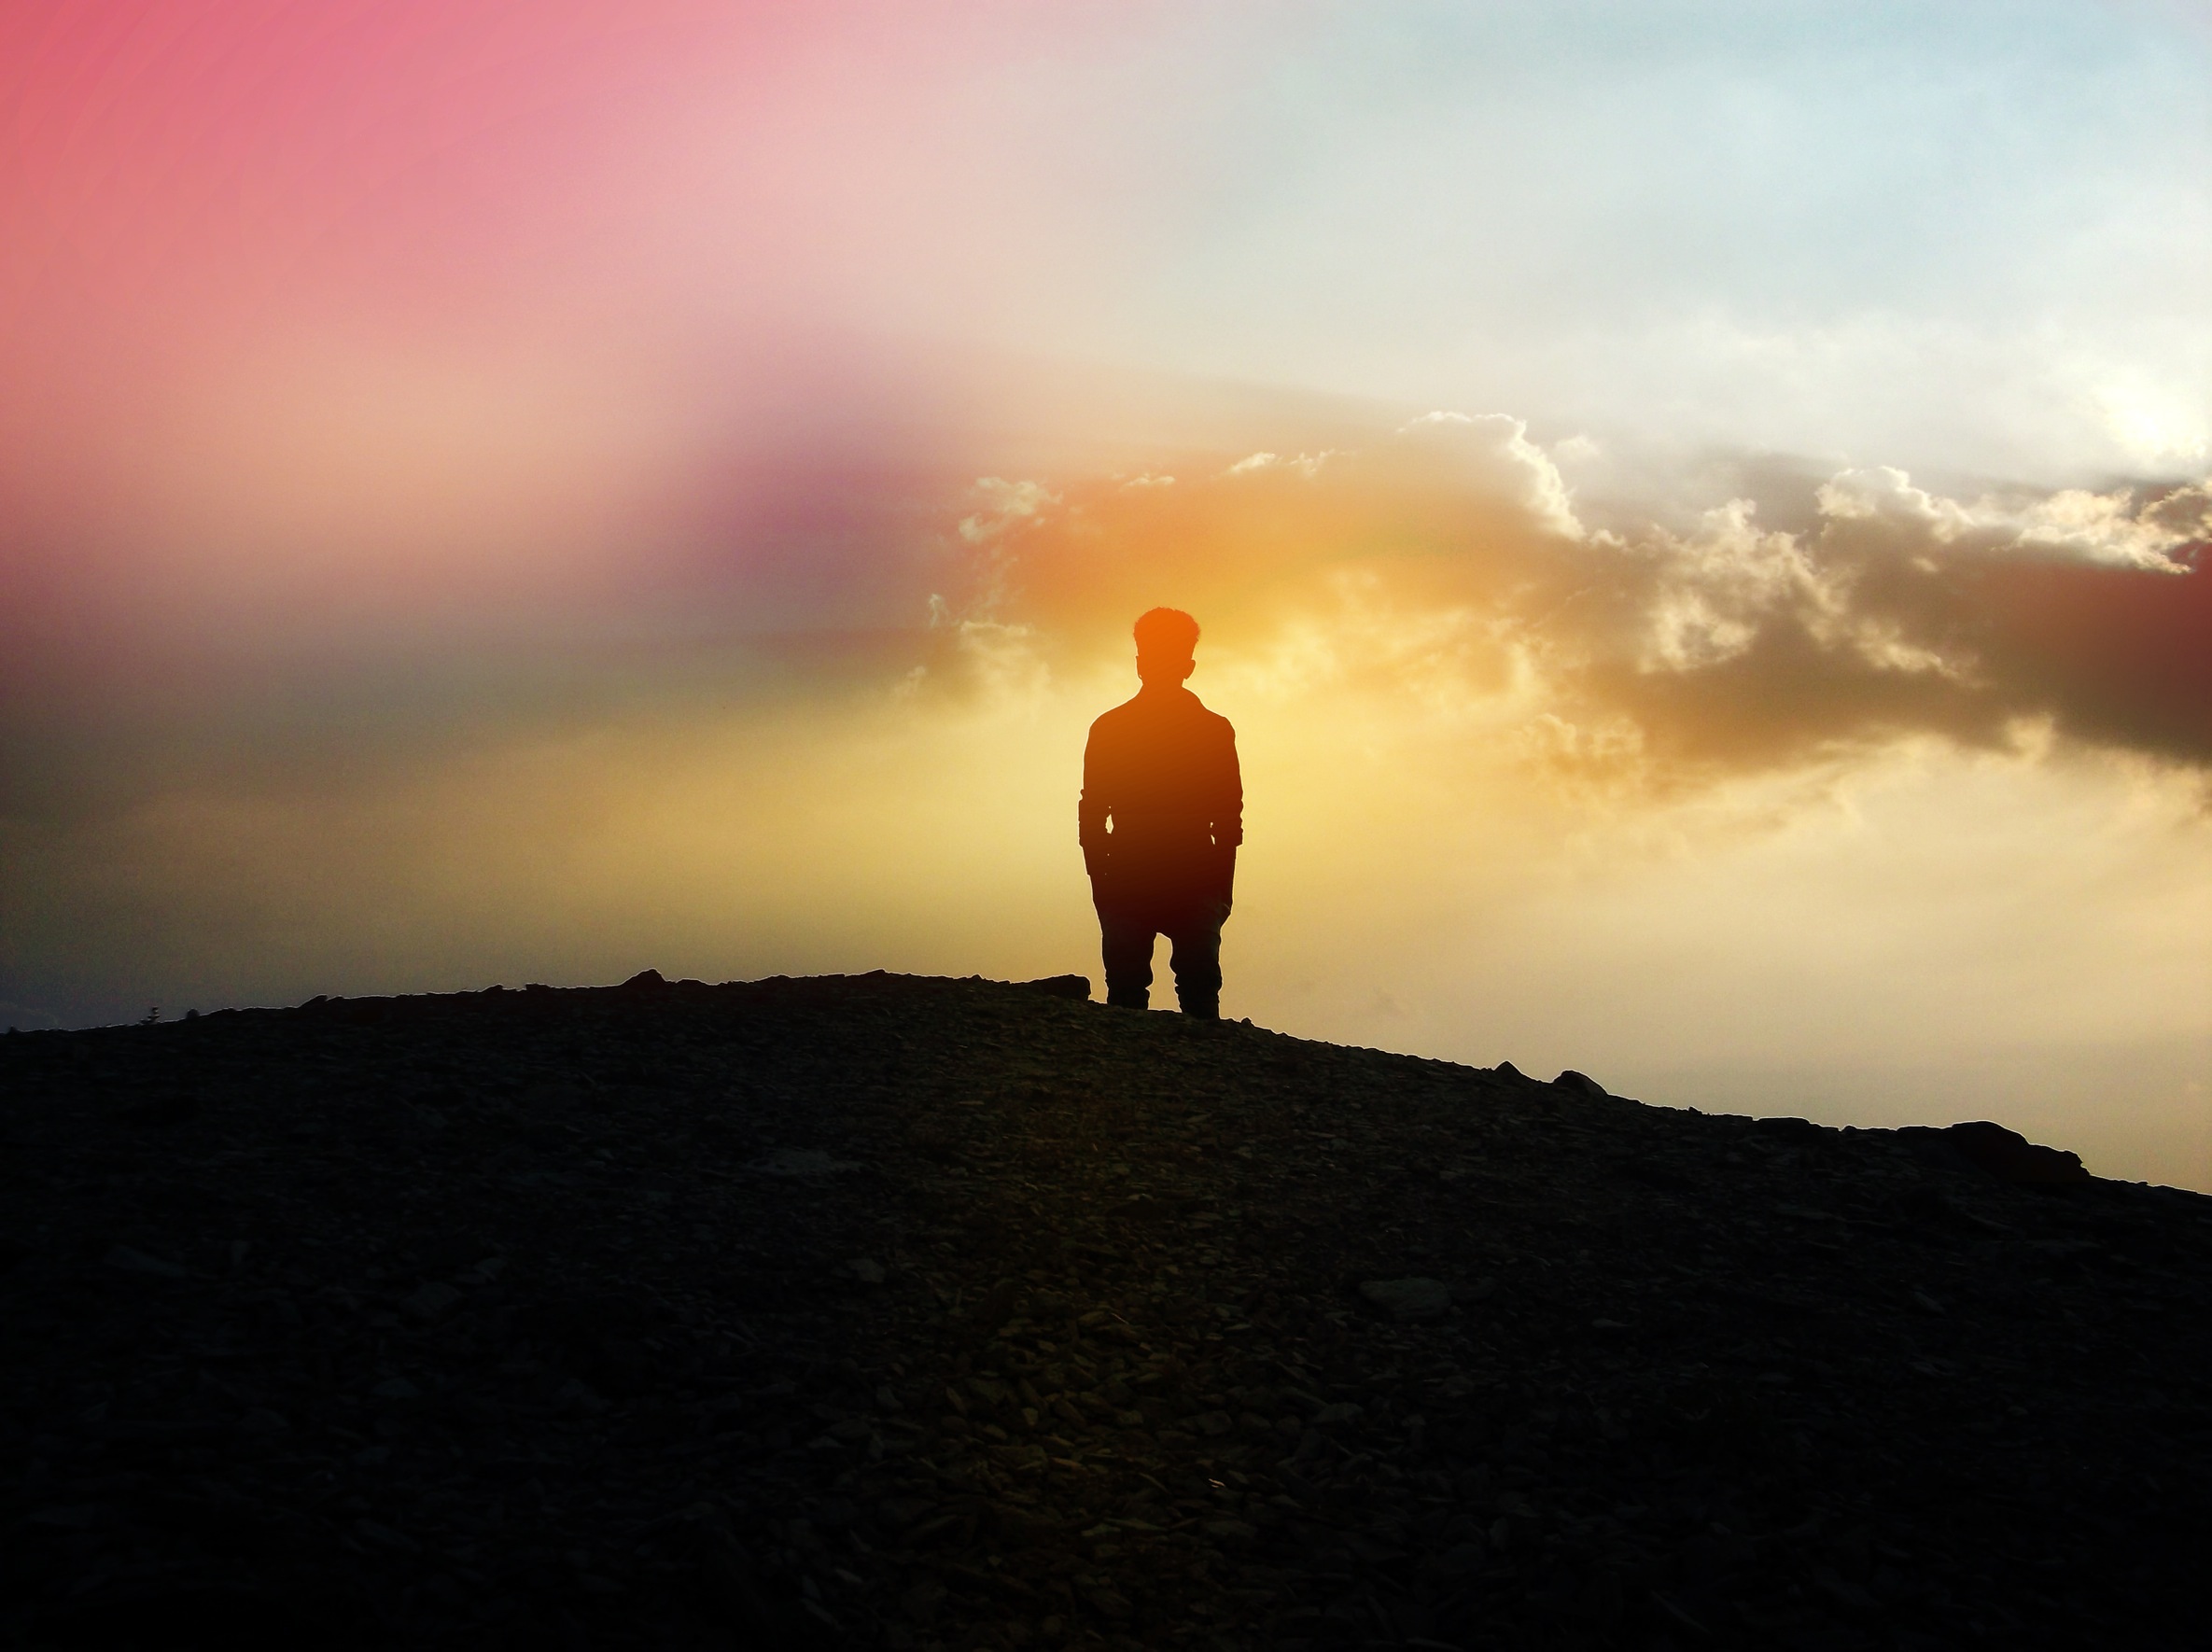
man, sea, horizon, silhouette, mountain, light, cloud, people, sky, sun, sunrise, sunset, sunlight, morning, hill, dawn, atmosphere, guy, dusk, evening, clouds, atmospheric phenomenon, atmosphere of earth